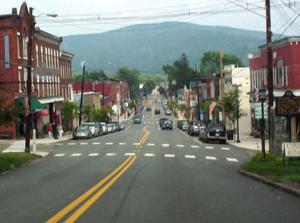
Le borough de Tunkhannock est le siège du comté de Wyoming, dans le Commonwealth de Pennsylvanie, aux États-Unis. Lors du recensement de 2010, sa population s’élevait à 1 836 habitants.